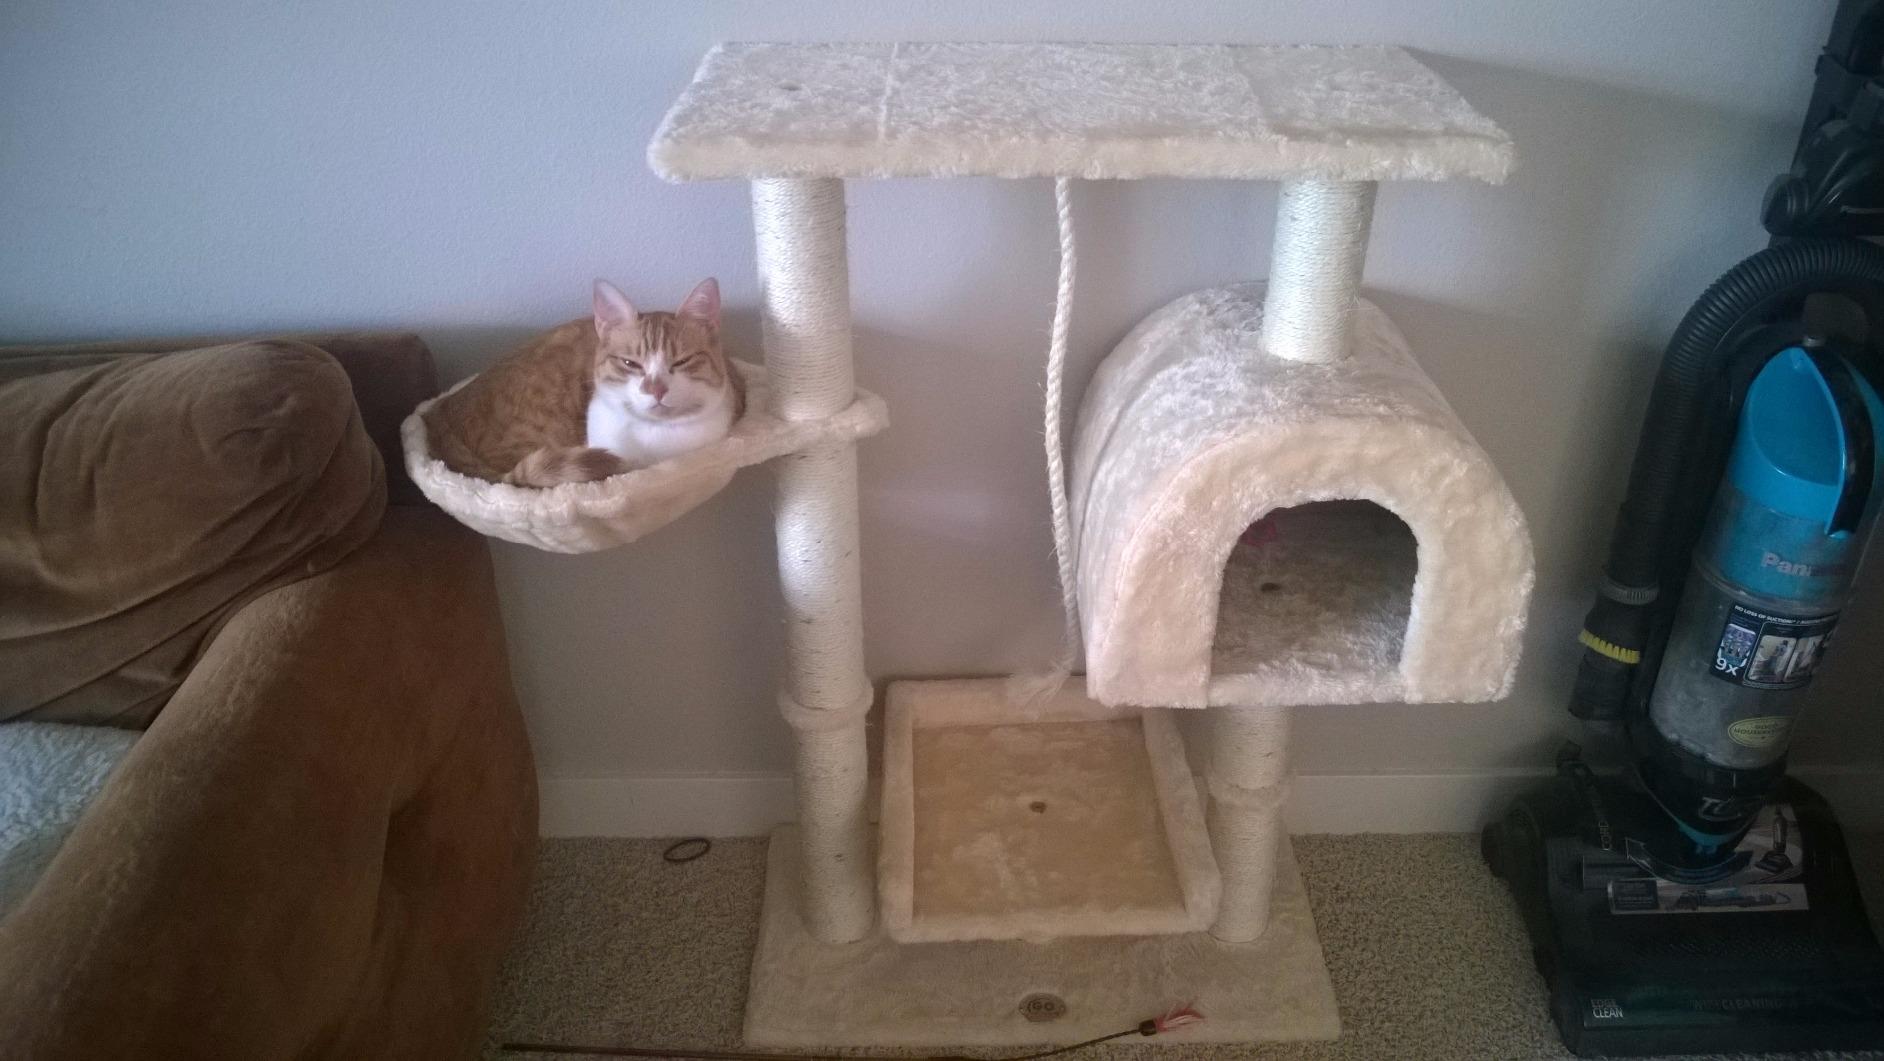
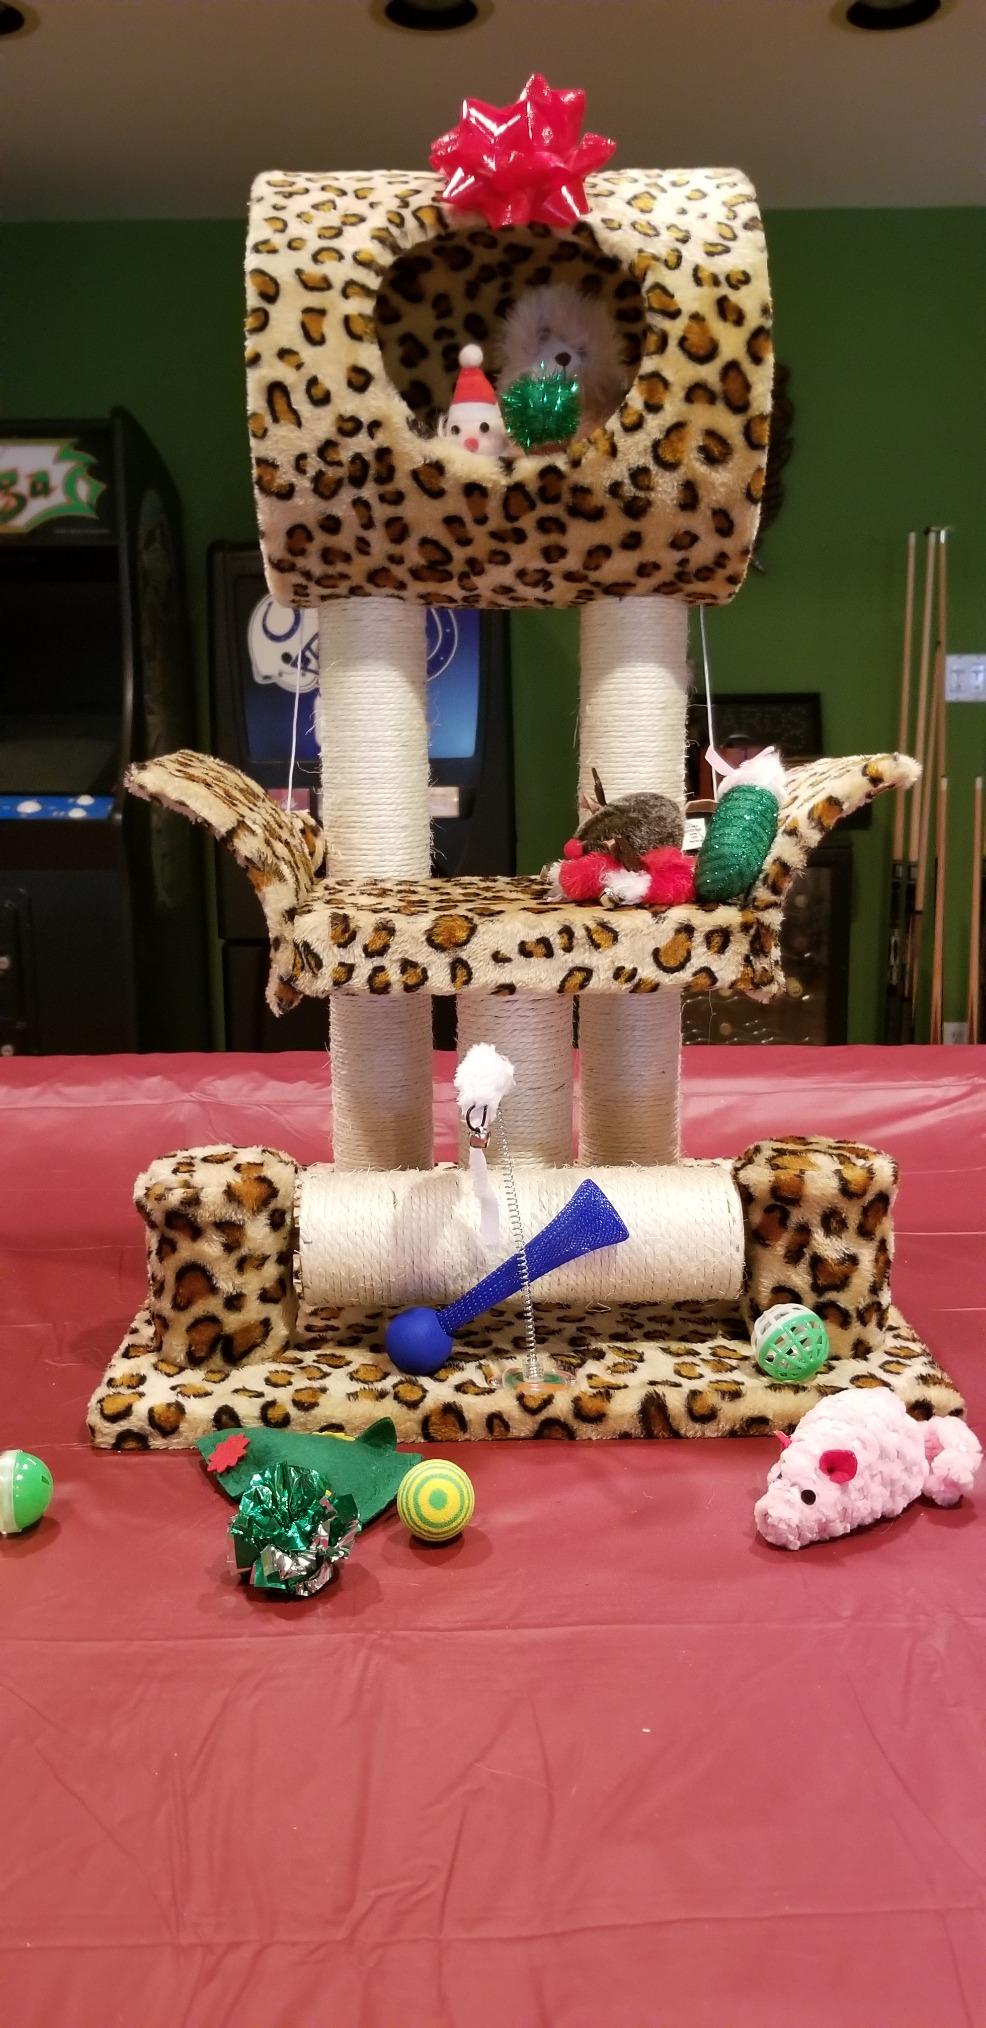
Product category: items_cat tree
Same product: no